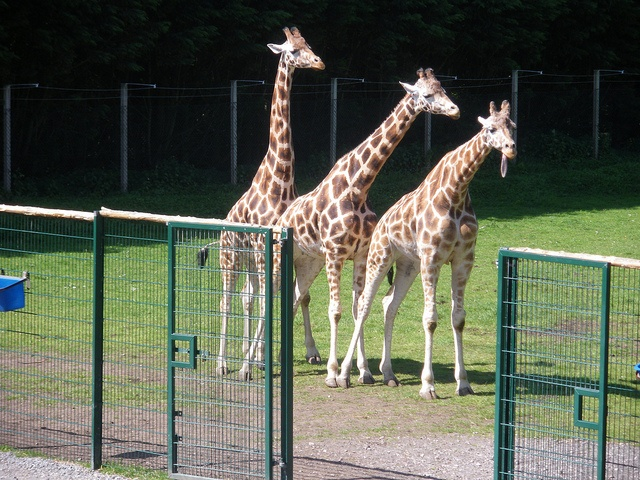
A group of three giraffe standing on top of grass.
Three giraffes standing together near the gate of their enclosure.
Three giraffes in a line inside a green metal fence.
Three giraffes lined up on grass near a fence gate.
Three giraffes are walking in the grass behind a fence.